Six o'clock swill

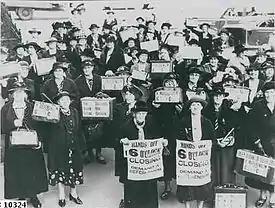
Opposition in South Australia to changes to hotel hours prior to referendum in 1938

The six o'clock swill was an Australian and New Zealand slang term for the last-minute rush to buy drinks at a hotel bar before it closed. During a large part of the 20th century, most Australian and New Zealand hotels shut their public bars at 6 pm. A culture of heavy drinking developed during the time between finishing work at 5 pm and the mandatory closing time only an hour later.